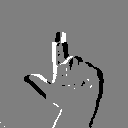
ASL letter: l